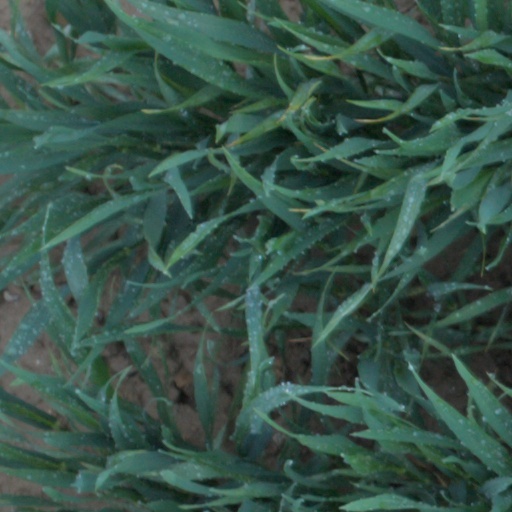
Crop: wheat